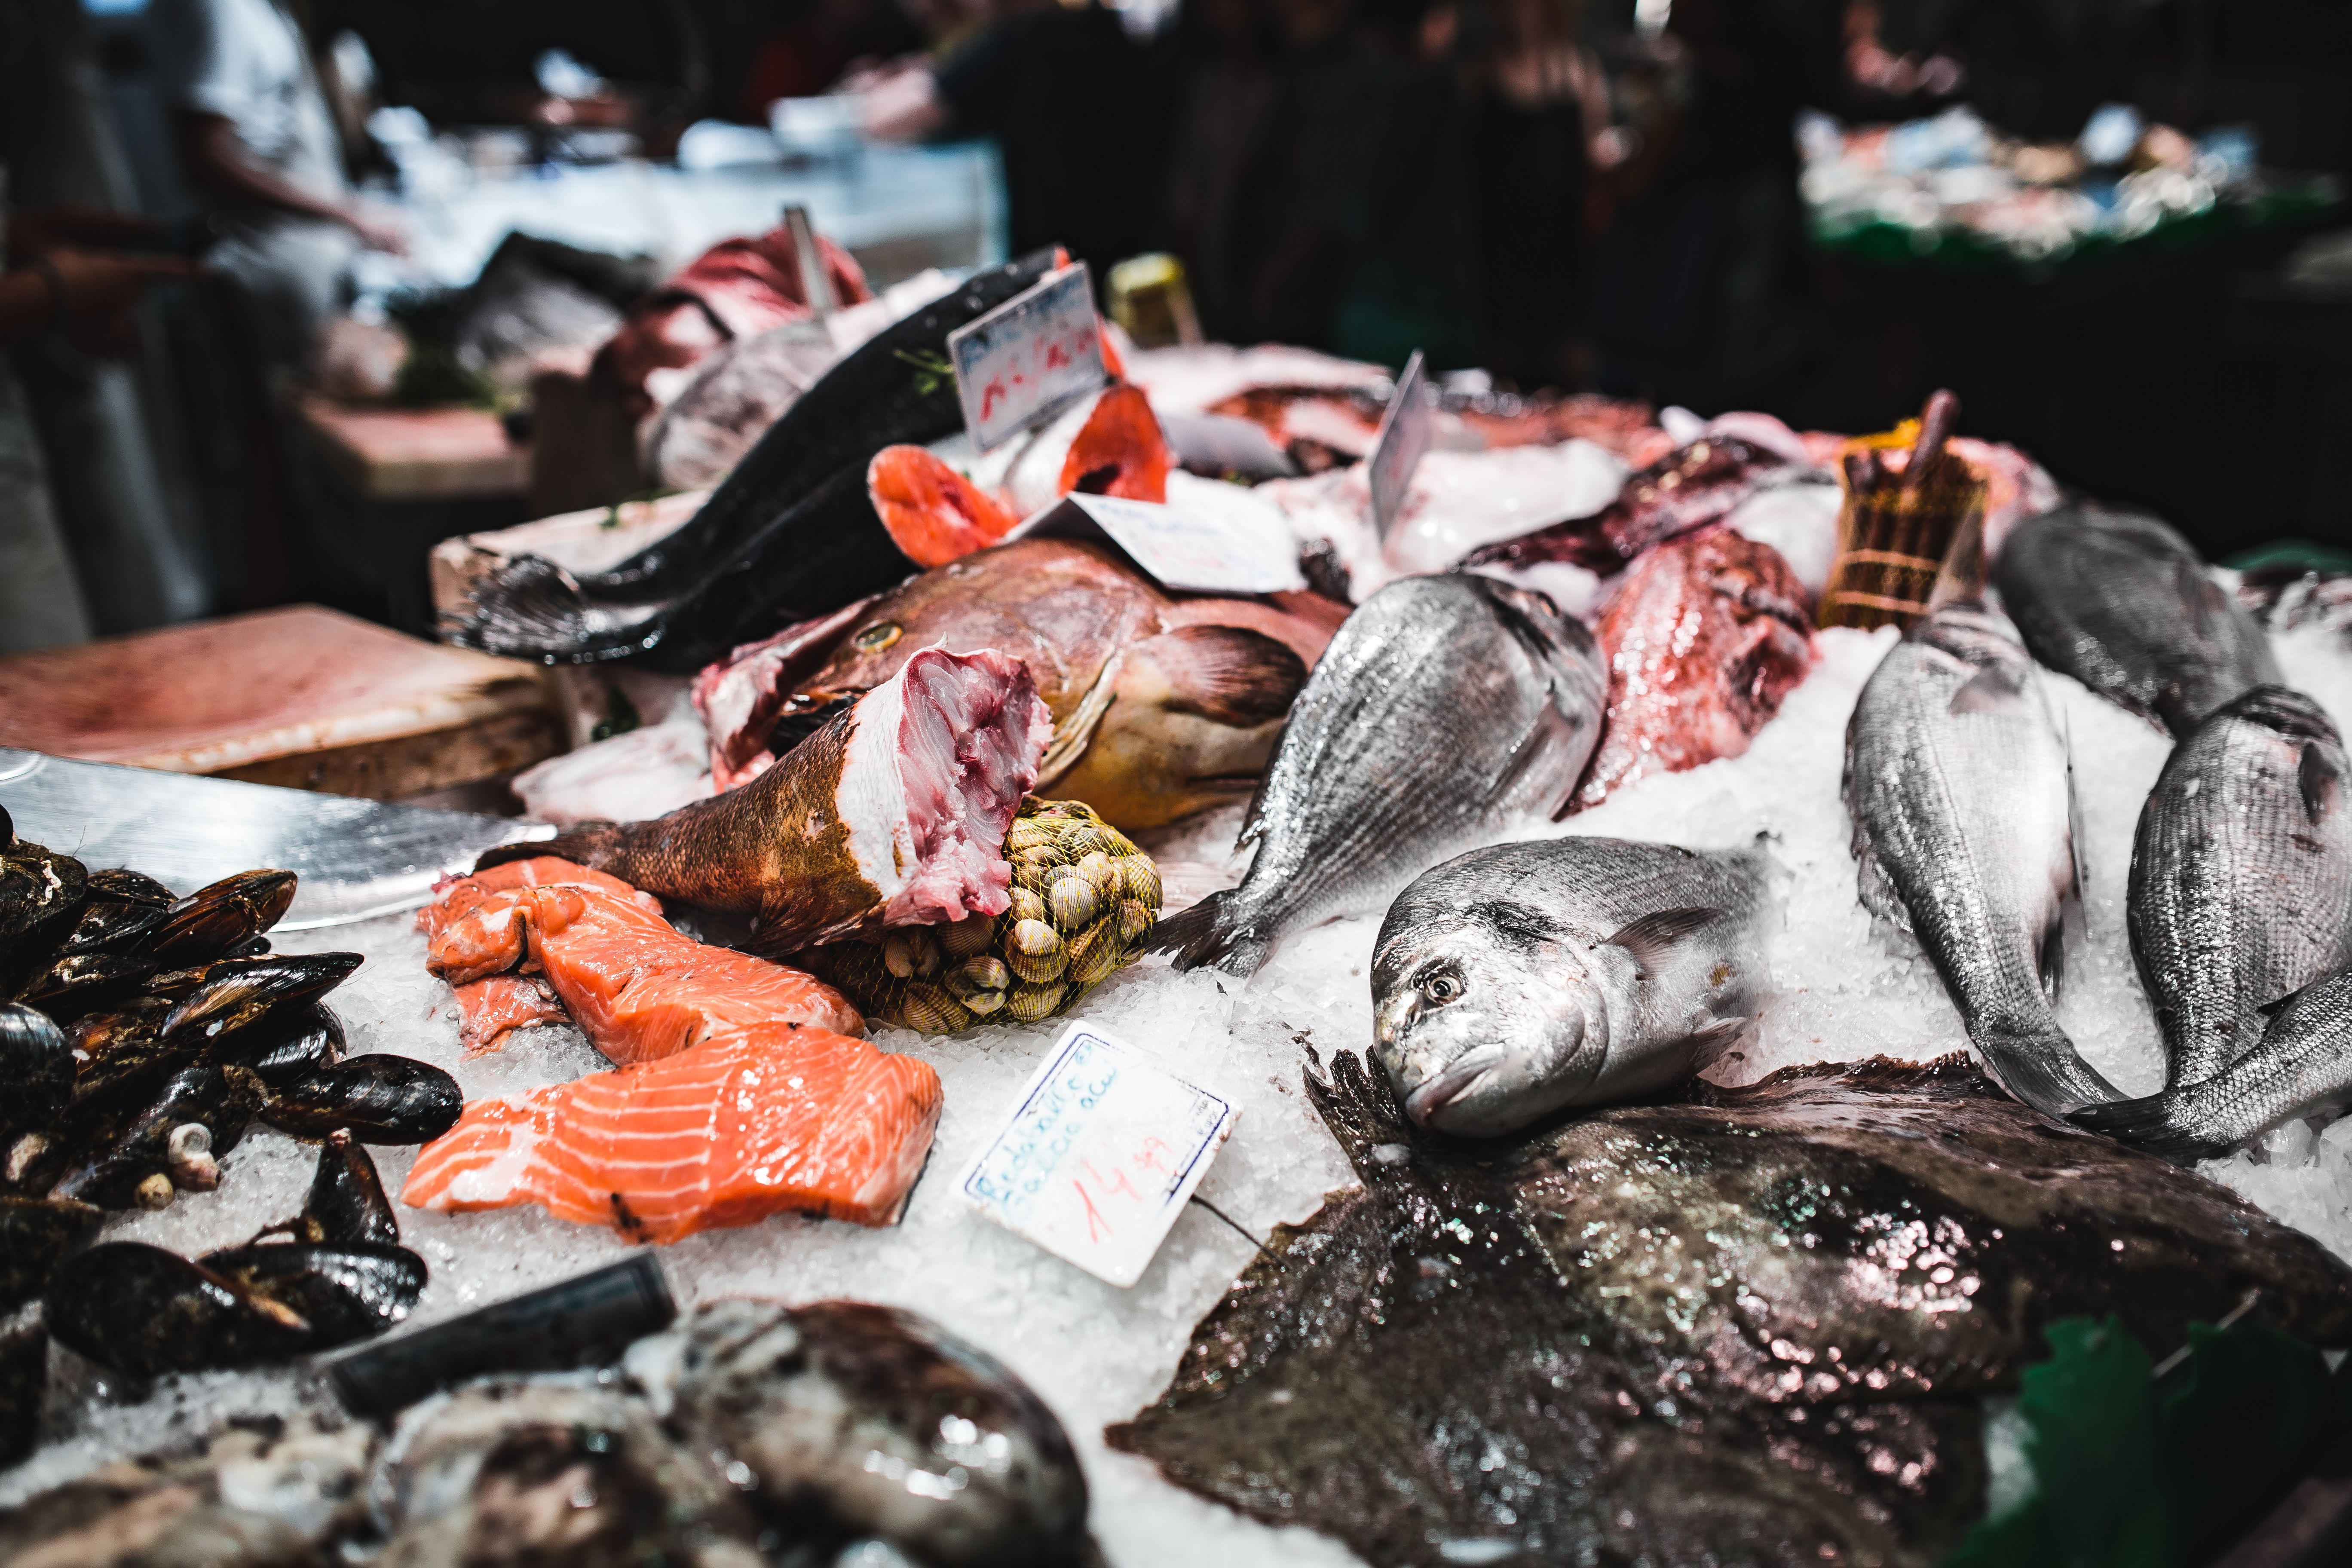
flesh, cuisine, food, city, seafood, fish, meat, waste, dish, art